John A. Green Estate

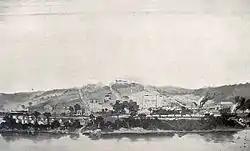
John A. Green Estate late 1800s

The John A. Green Estate (also known as the Green-Nissen Estate) is a historic property in Stone City, Iowa, United States. The estate covers of land. The buildings were constructed of Anamosa Limestone quarried from John Green's own local business. The estate was individually listed as a historic district on the U.S. National Register of Historic Places in 1978. It was included as a contributing property in the Stone City Historic District in 2008.